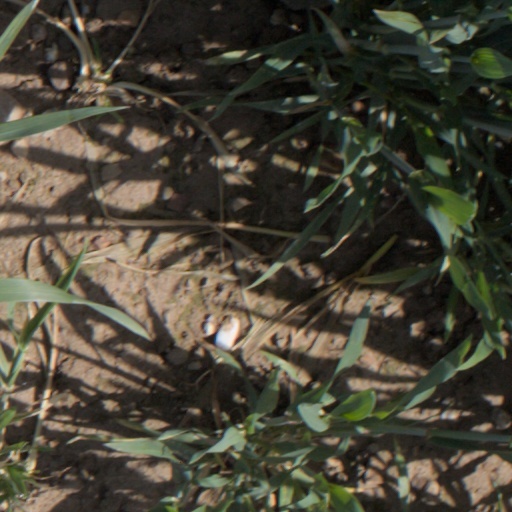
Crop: wheat